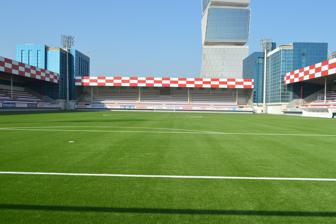
Building: ASK Arena
Country: Azerbaijan
Year built: 2001
Football stadium in Baku, Azerbaijan ASK Arena Location Baku , Azerbaijan Owner ASK Capacity 8,300 Surface Artificial Construction Built 2001 ASK Arena ( Azerbaijani : ASK Arena ), formerly Inter Arena and Shafa Stadium is an all-seater football stadium located in Baku . The stadium was built on the site of Termist stadium in 2001 and has a capacity of 8,125 spectators. The stadium surrounded by practice fields, administration buildings and four-star hotel. Background ASK Arena was built by AFFA in 2001. The first match played was a 2001–02 UEFA Cup first qualifying round between Shafa Baku and Olimija Ljubljana where the match ended 0–4. The first goal scored by Dušan Kosič . The stadium was one of the venues for the group stages of the 2012 FIFA U-17 Women's World Cup . A Group A match were played there. In July 2014, it was announced that stadium will change its name to Inter-Arena after Keşla FK (whose former name was "Inter Baku") loaned stadium for long-term from AFFA. As the stadium changed its owner, in July 2018 it was renamed again into ASK Arena (which means Azerbaijan Industrial Corporation ) for sponsorship reasons. Transport Keshla station of Baku suburban railway . The M9 Metro Station is planned in this area by Baku Metro in the future. References